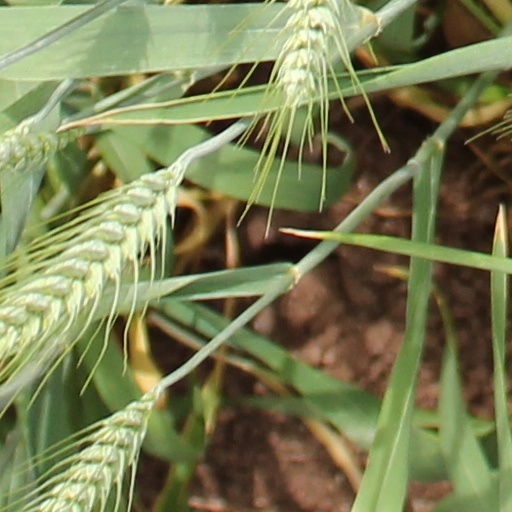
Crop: wheat